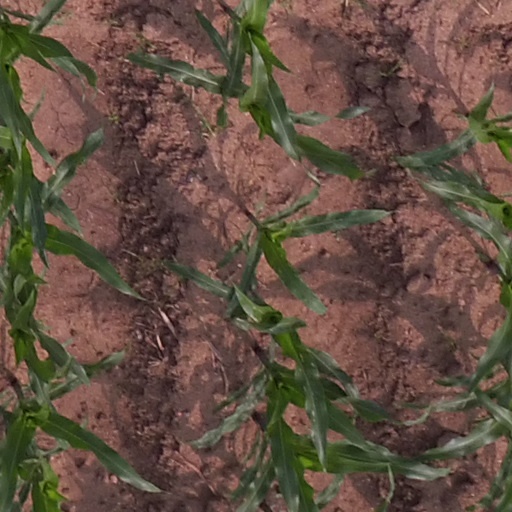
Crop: maize; corn